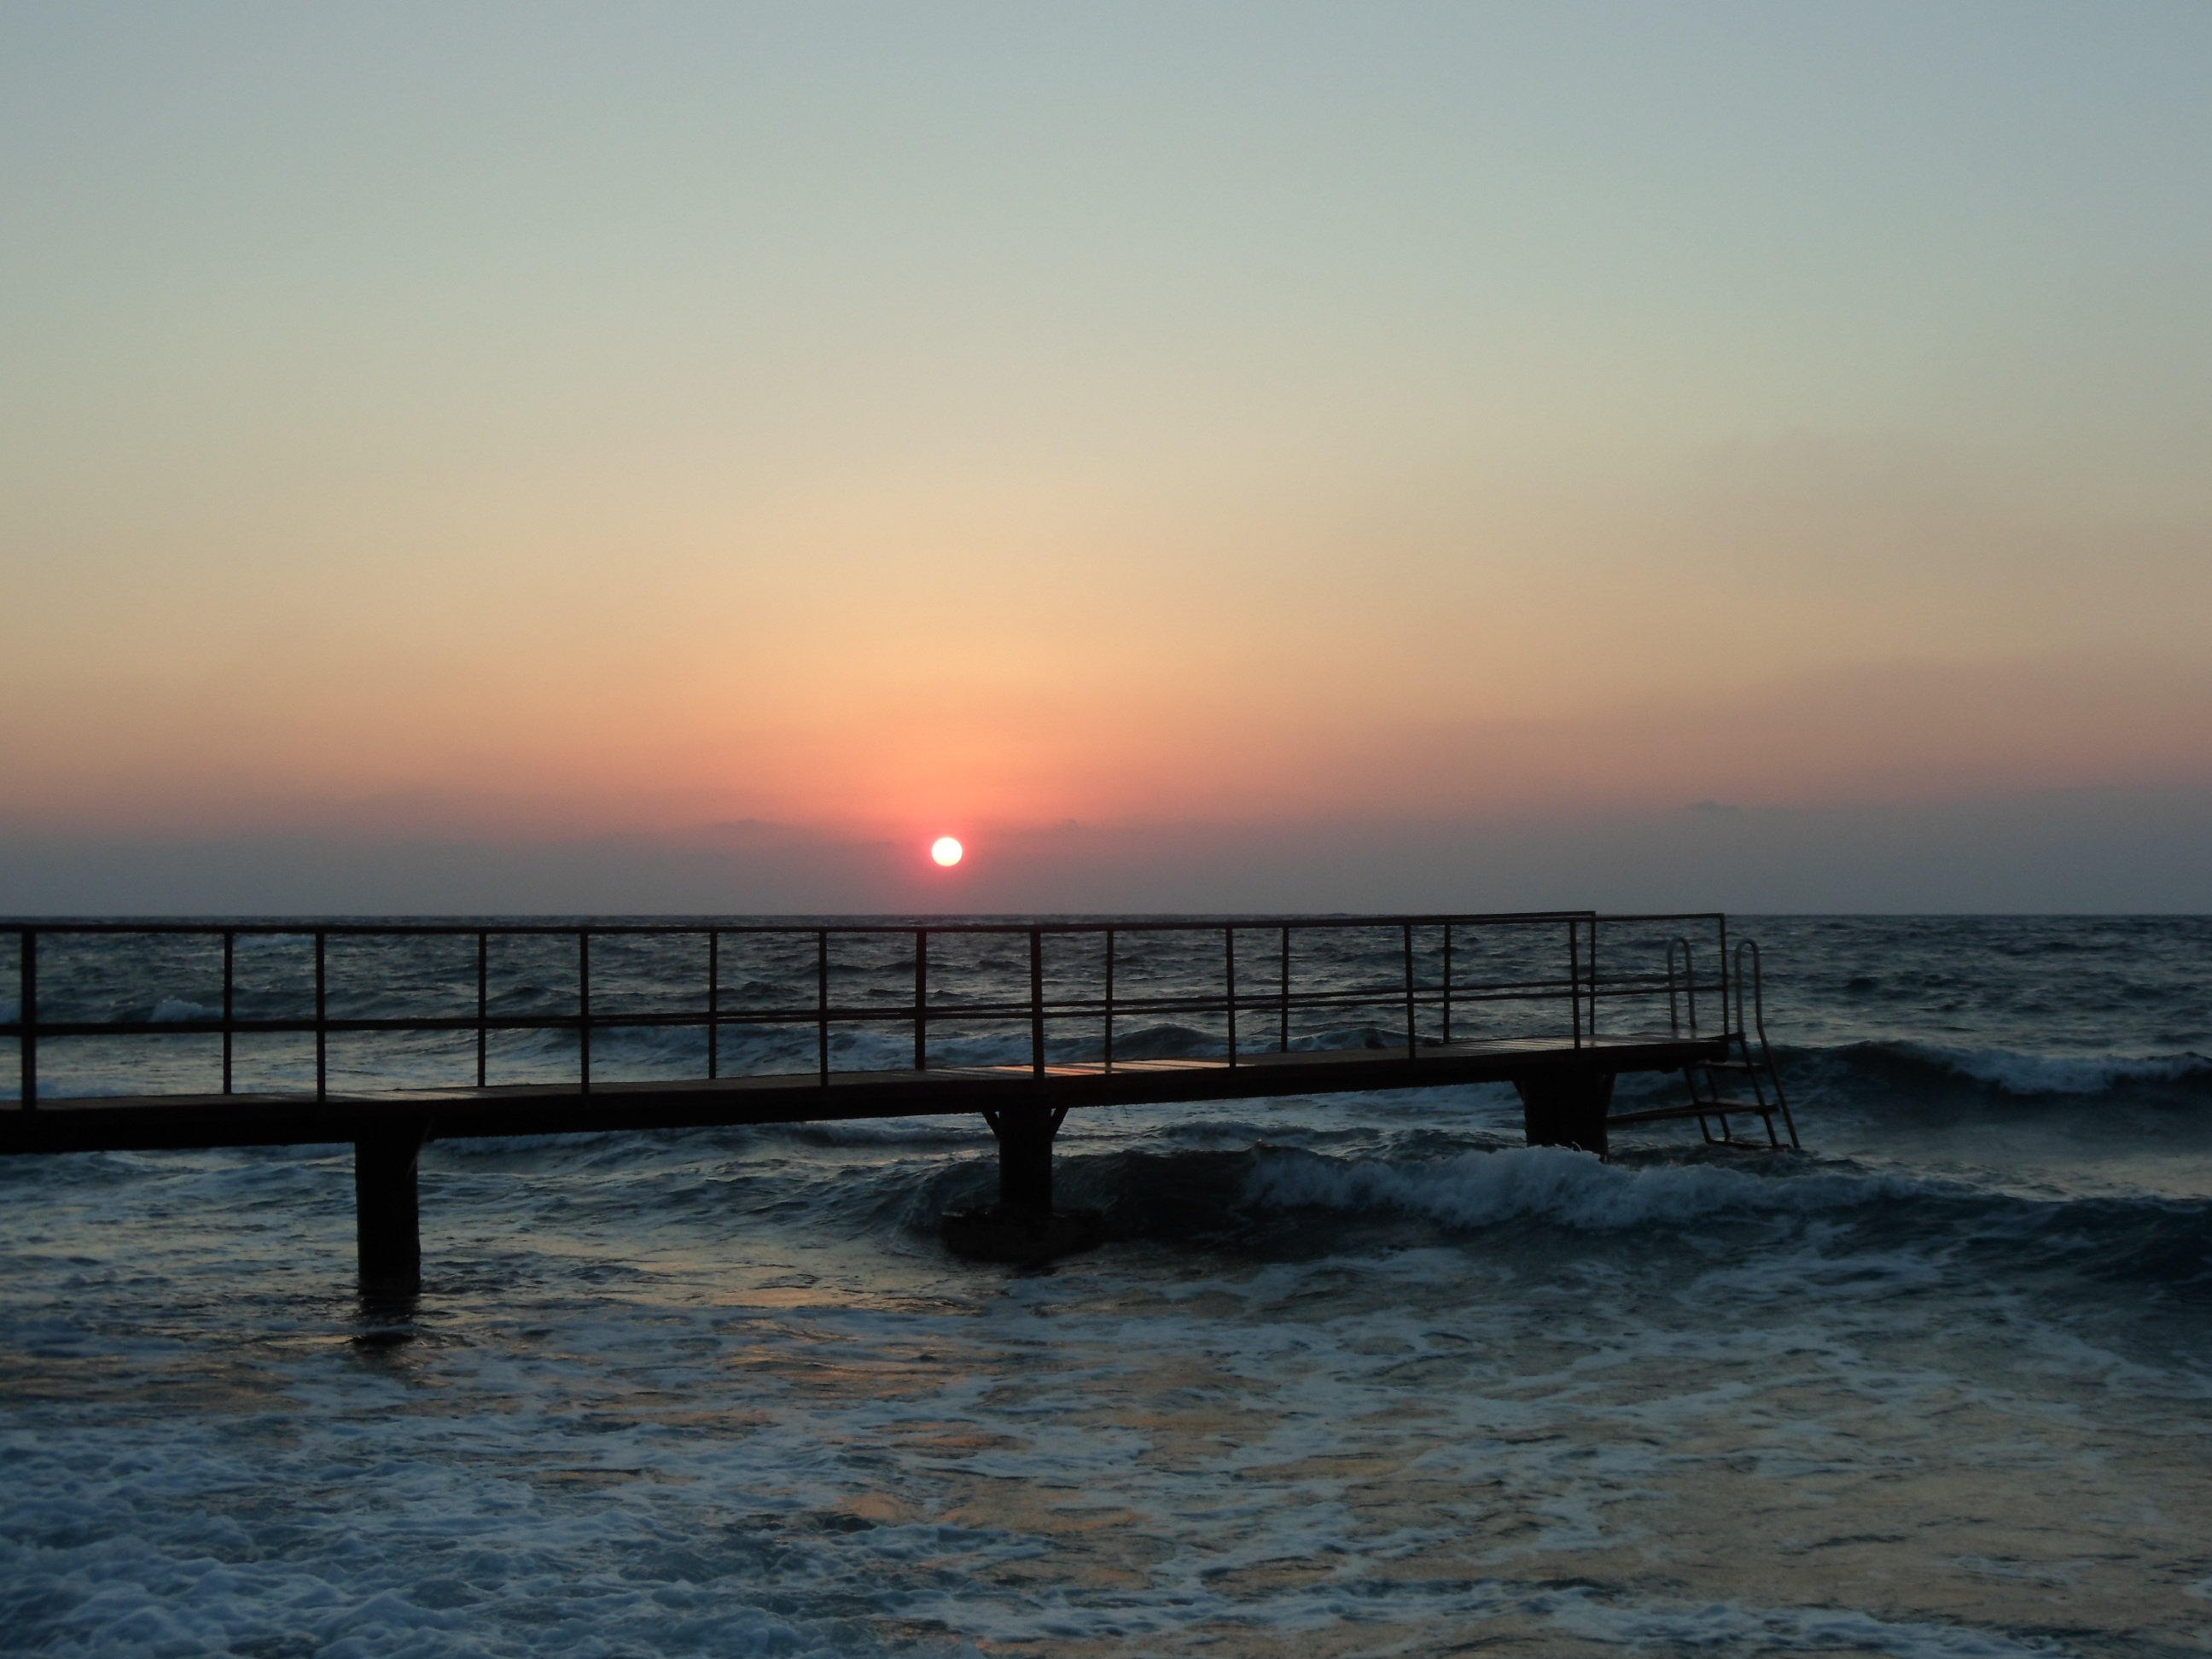
beach, sea, coast, water, ocean, horizon, sunrise, sunset, morning, shore, wave, dawn, pier, dusk, evening, splashing, body of water, waves, greece, cyprus, afterglow, esentepe, jette, wind wave